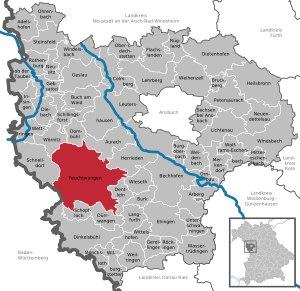
Feuchtwangen est une ville allemande de Bavière, dans l'arrondissement d'Ansbach et le district de Moyenne-Franconie.